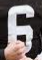
Number: 6